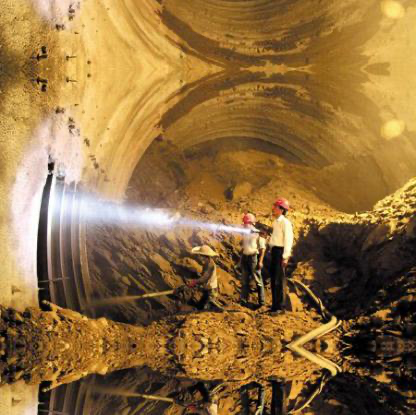
Objects in the image:
label: helmet
label: helmet